Dhurrie

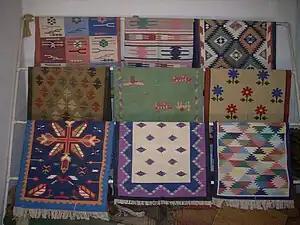

A dhurrie (also dhurri, durrie, durry or dari) is an Indian and Pakistani handwoven rug or a thin flat carpet, an item of home furnishing. The dhurries have unique designs inspired by the state of origin such as multicolor stripes, one of the most popular patterns. Dhurrie weaving was a big industry in rural India. Dhurries are used traditionally in South Asia as floor-coverings.